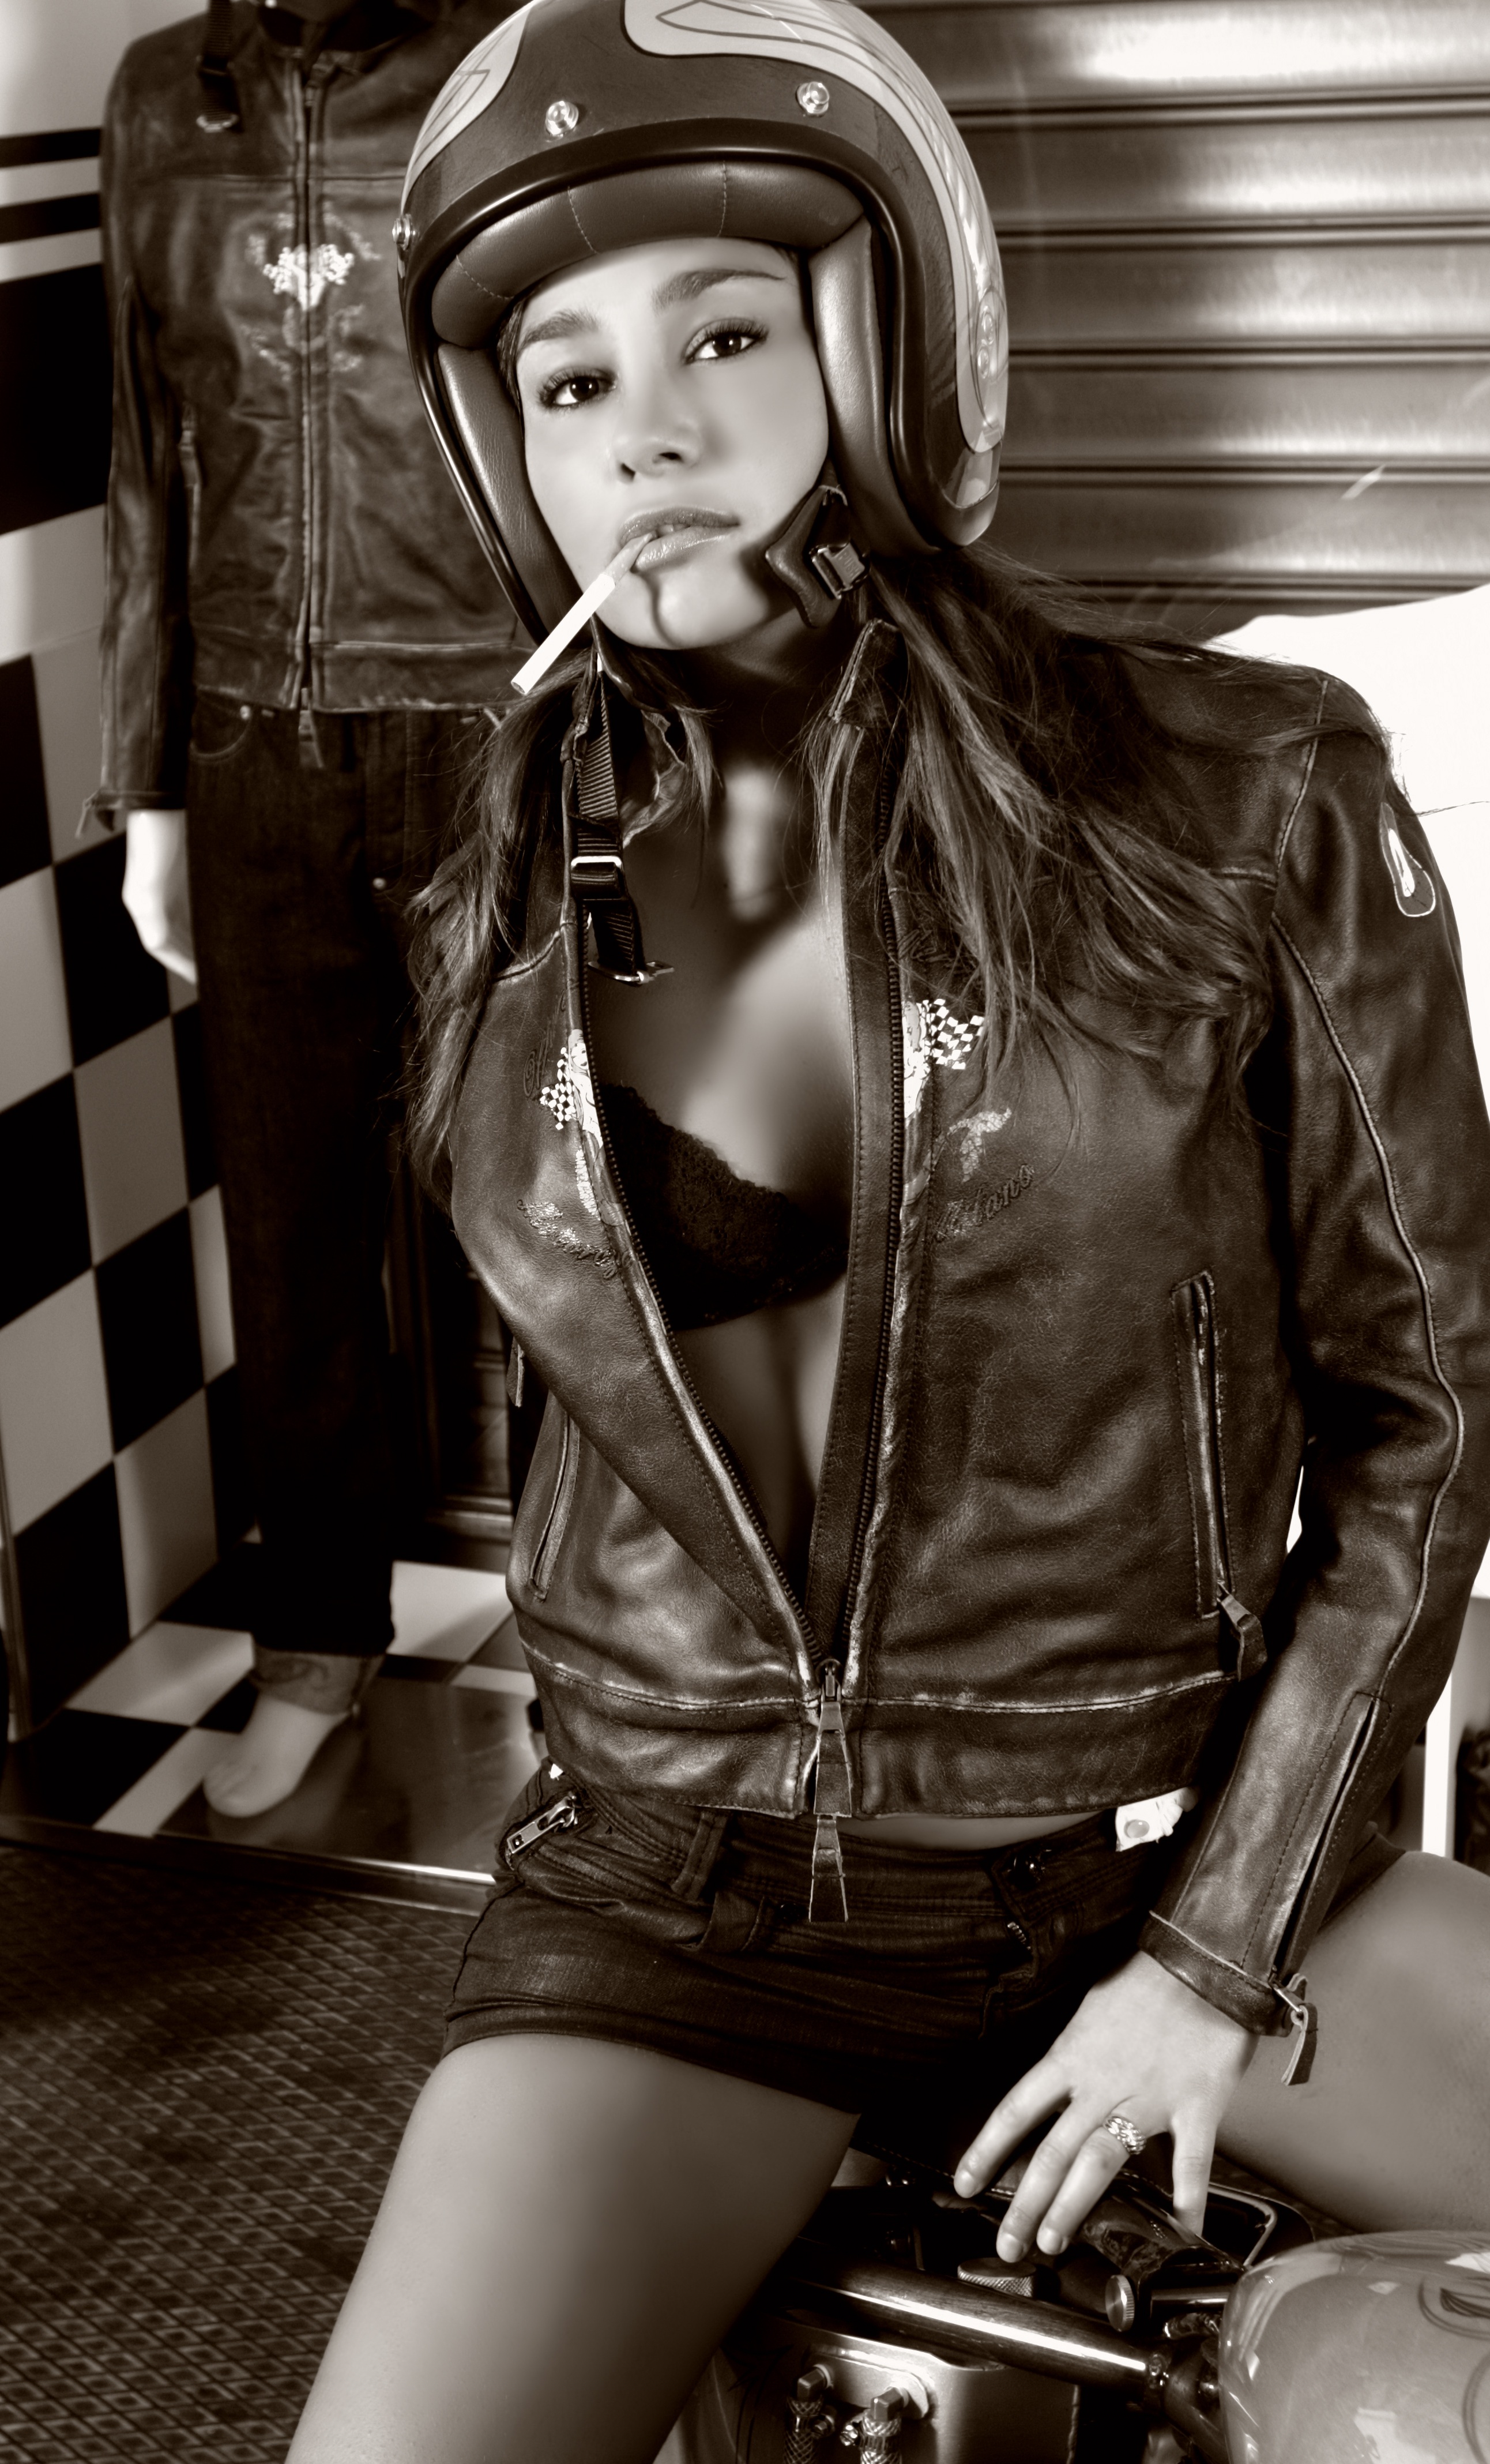
girl, woman, leather, model, motorcycle, ancient, fashion, clothing, black, monochrome, speed, lady, jacket, textile, girls, moto, women, helmet, glasses, skin, beauty, elegant, emotion, models, charm, bella, photo shoot, leather jacket, motorcycle accessories